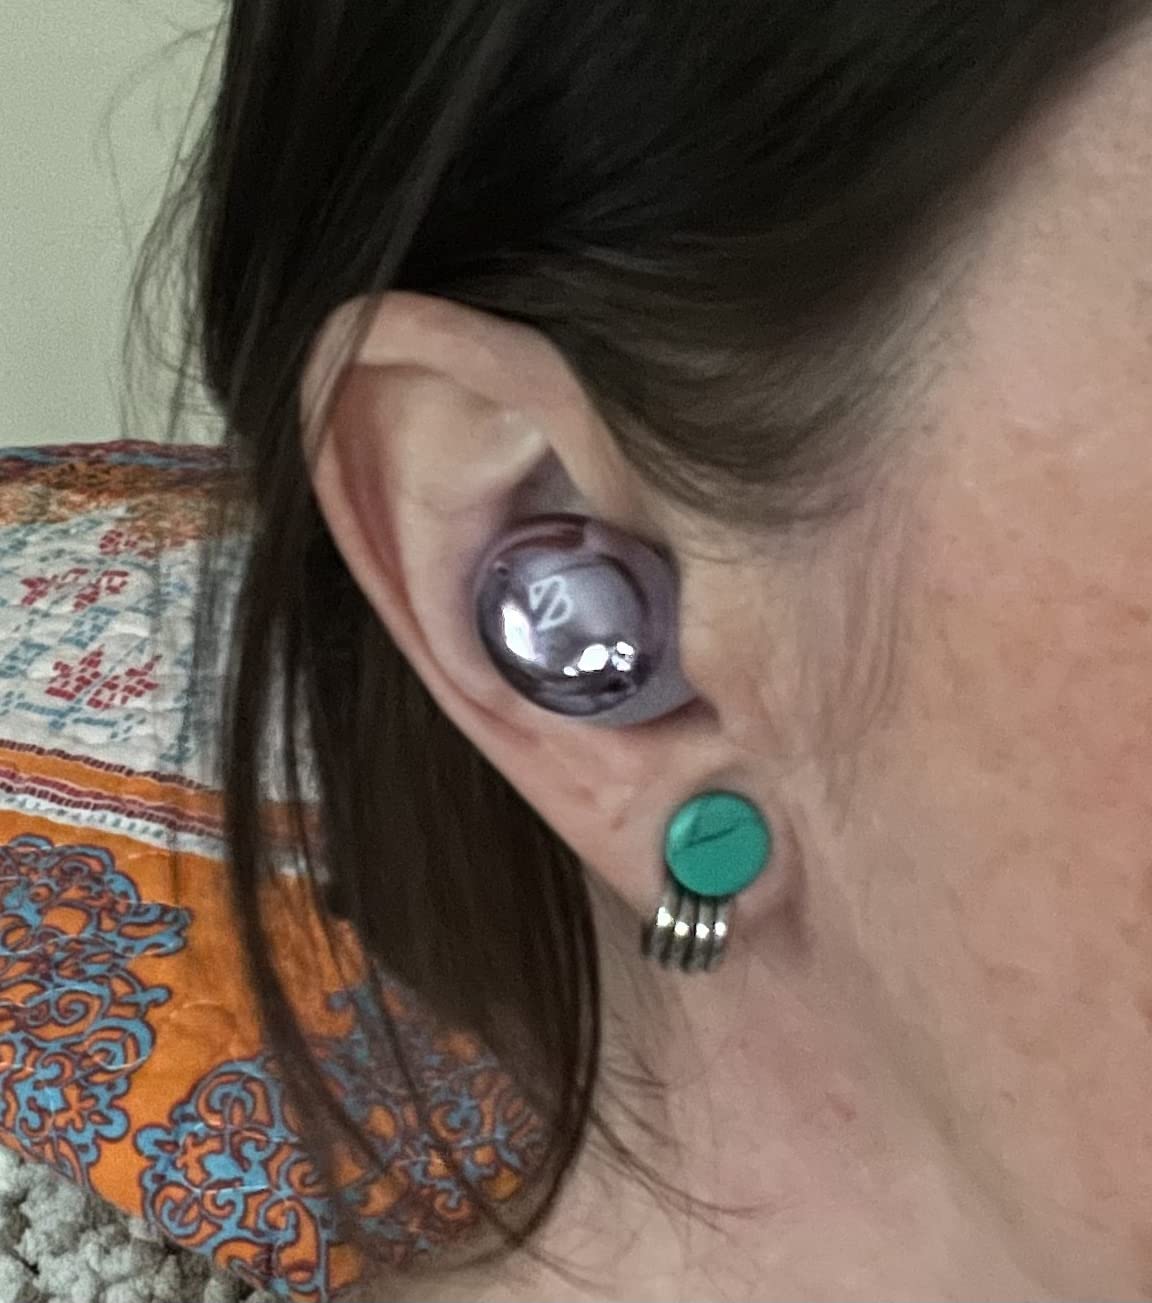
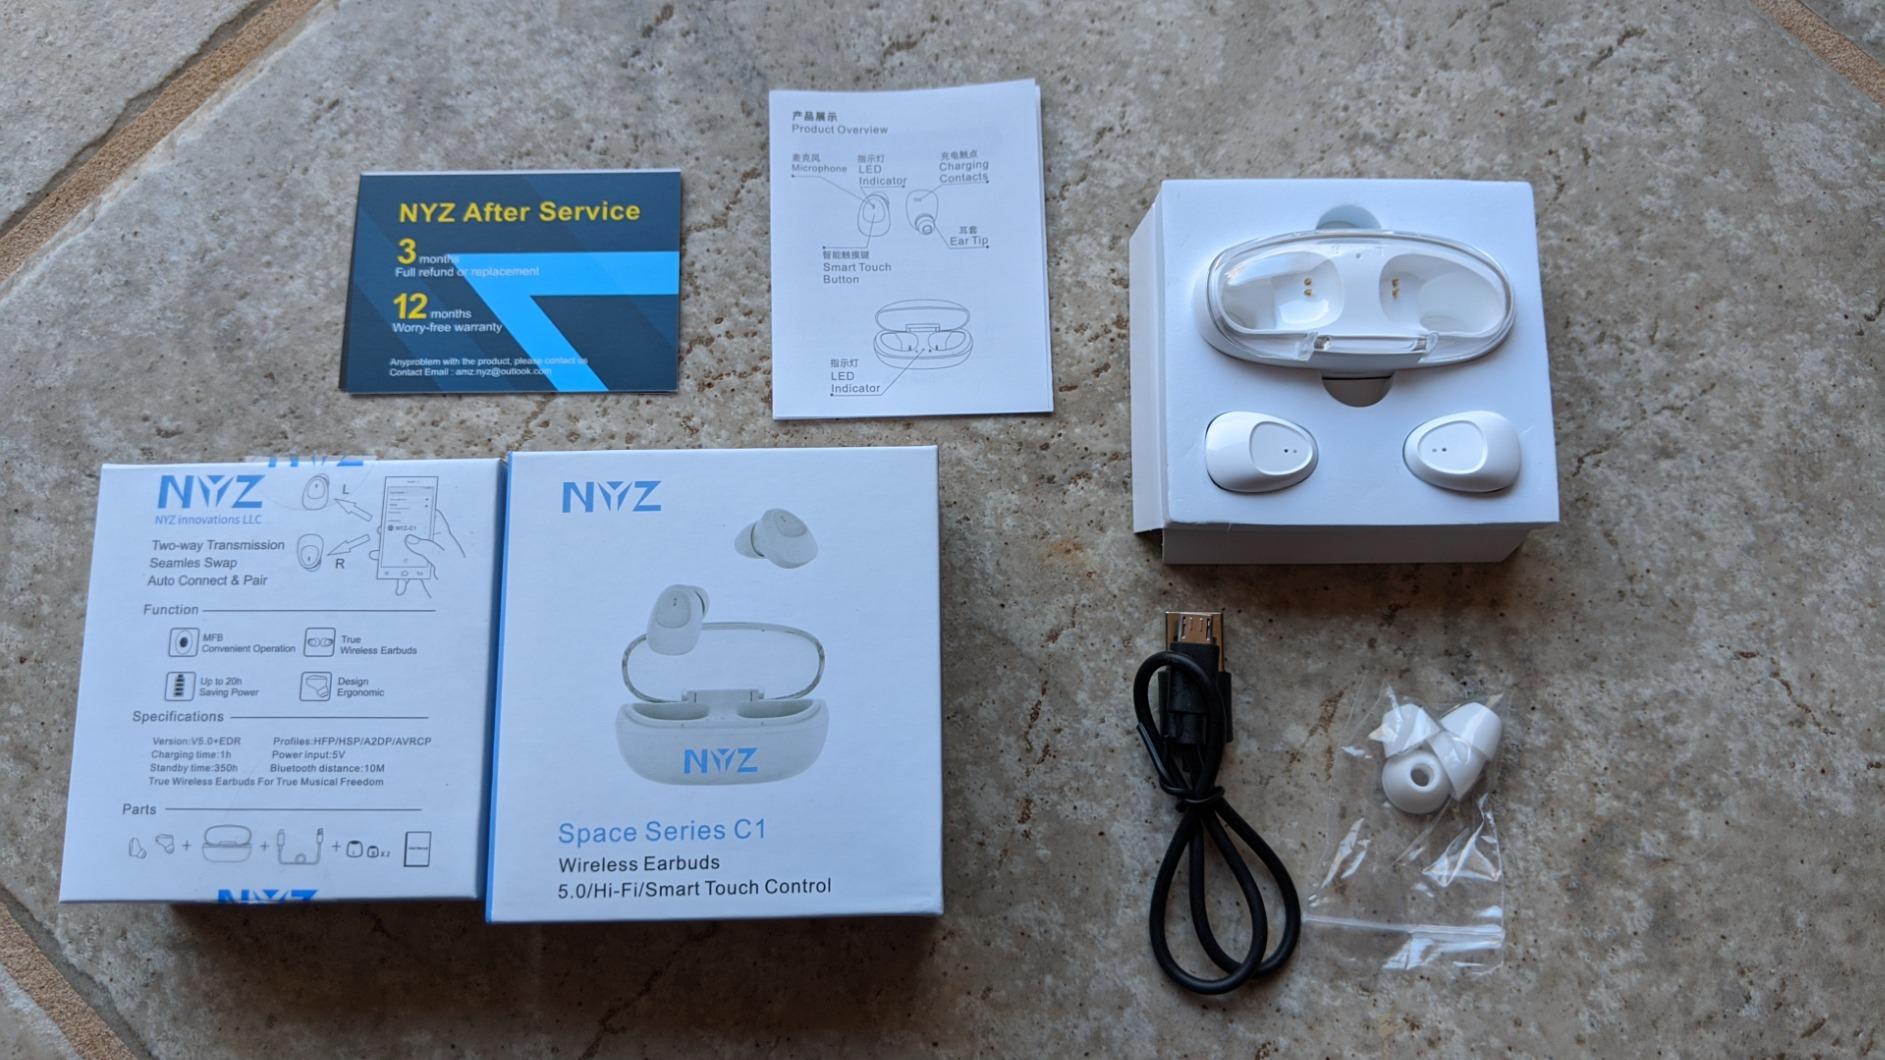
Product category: earbuds
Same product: no